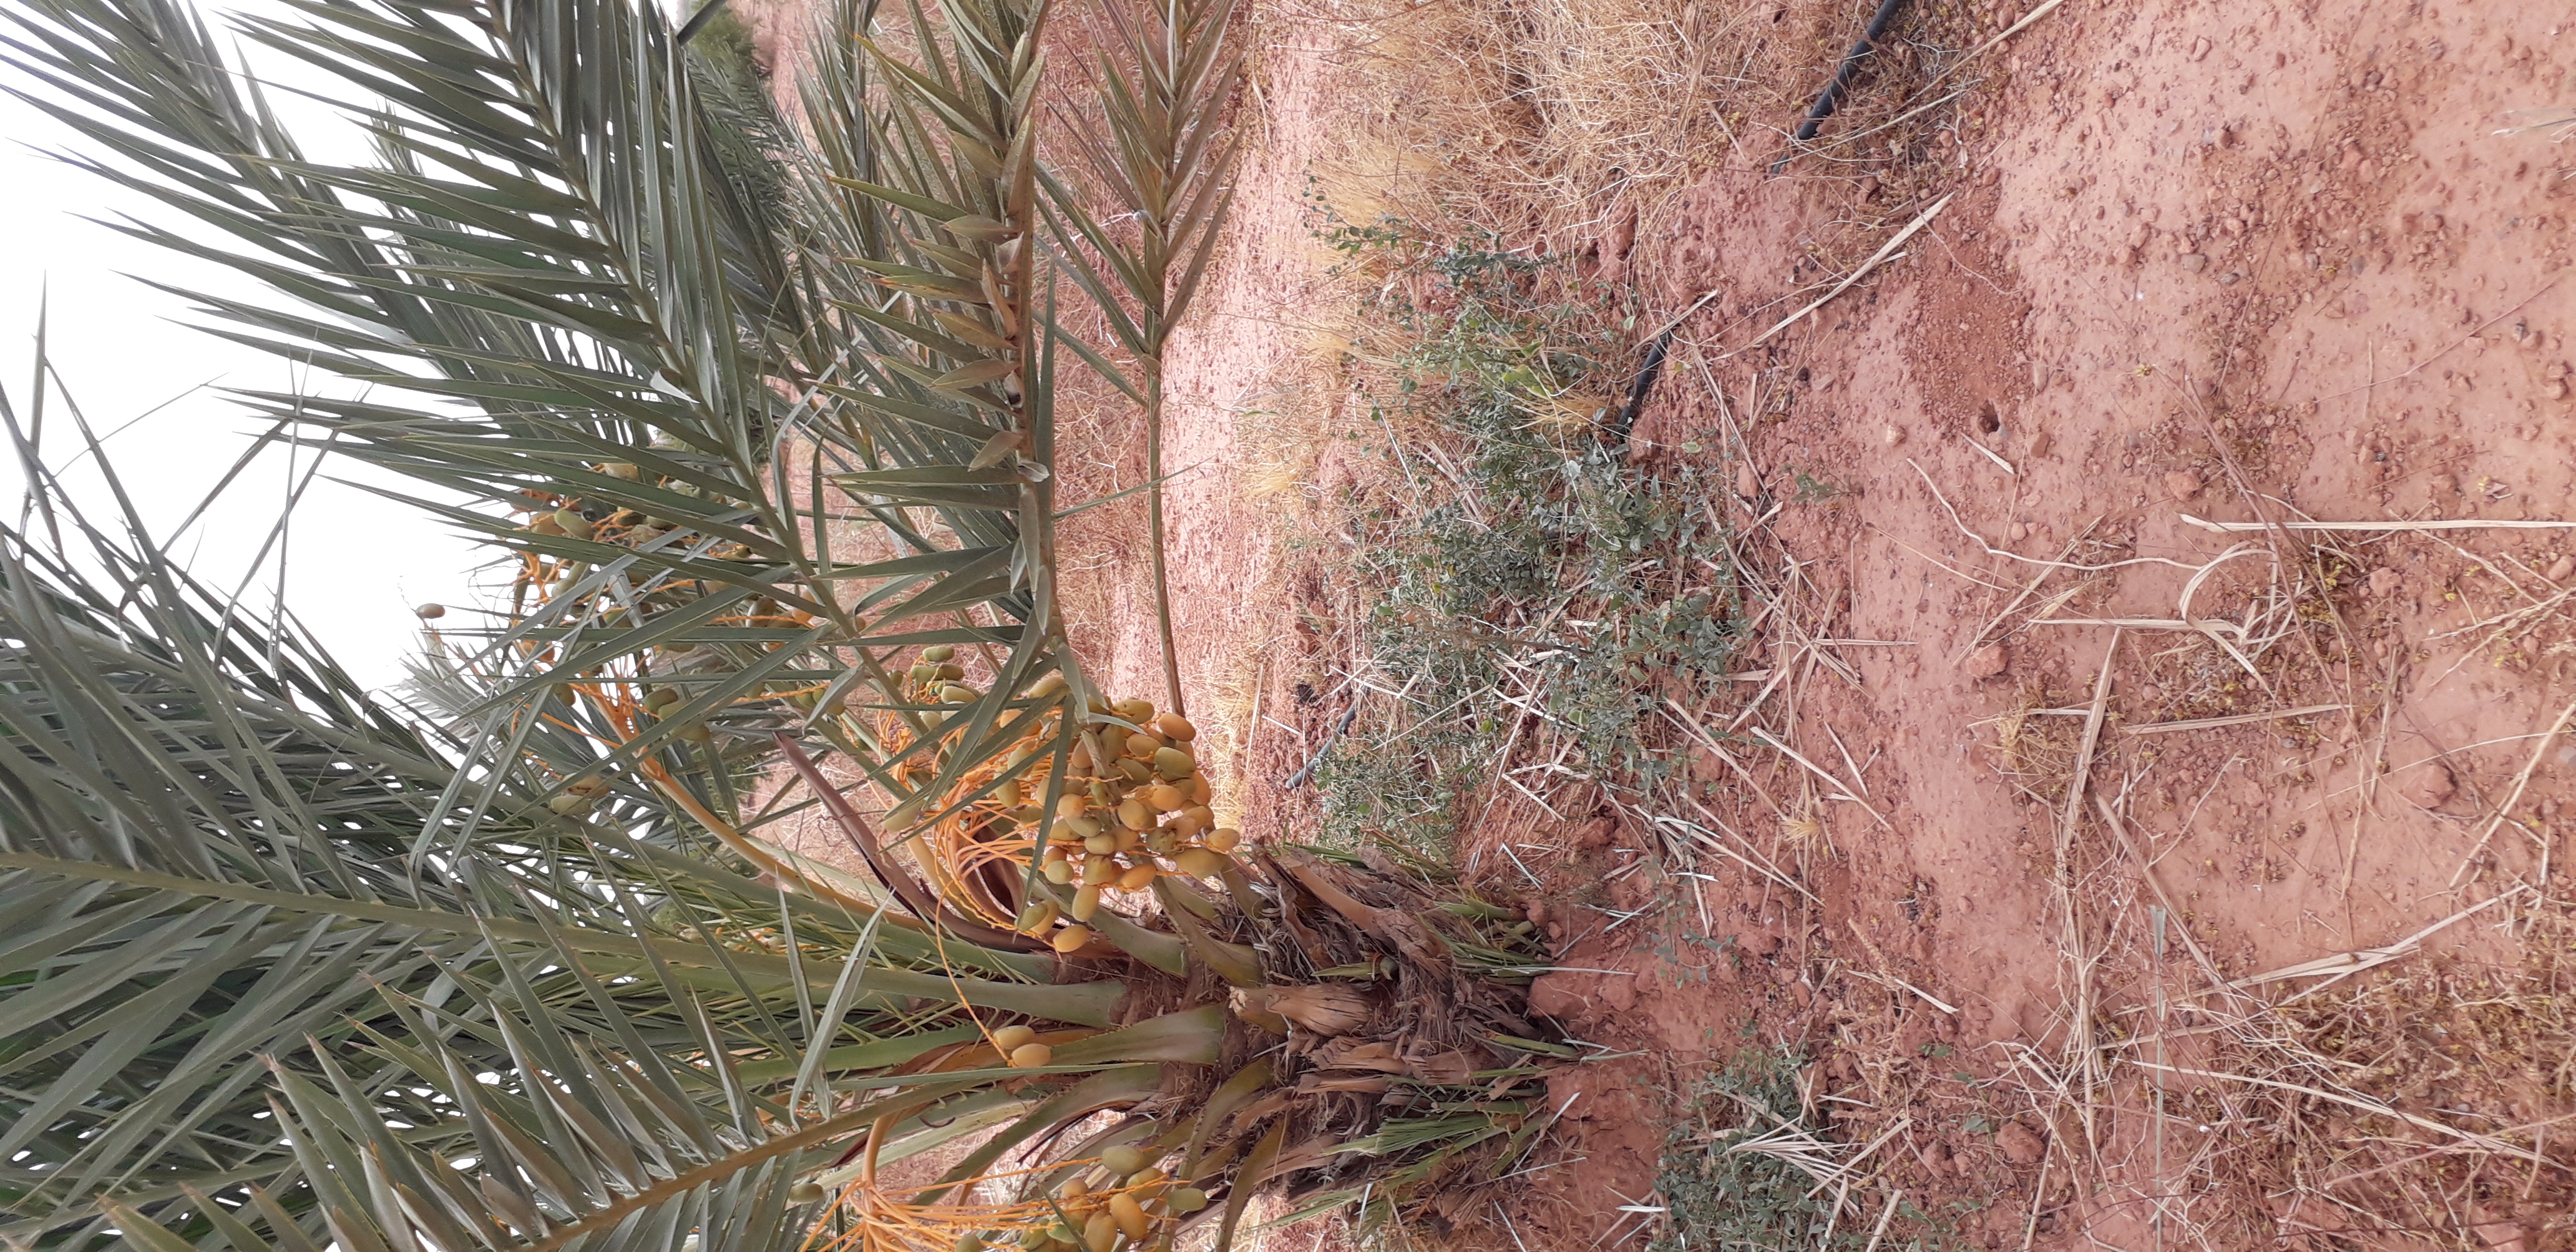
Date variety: Boumajhoul